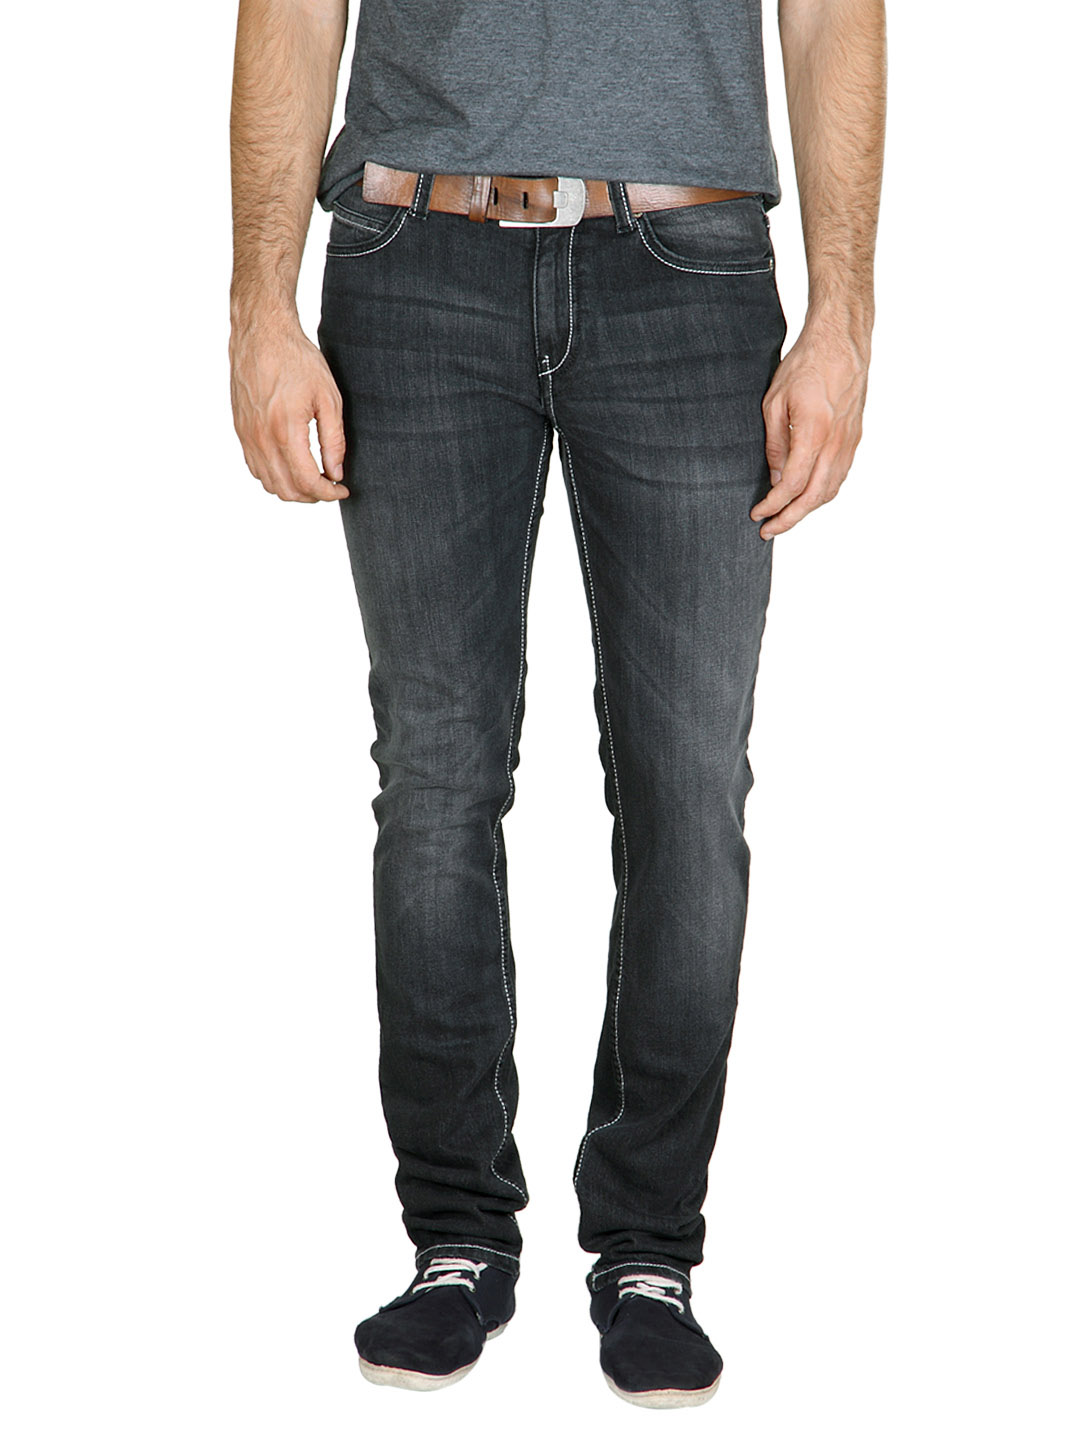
Lee Men Black Skinny Fit Jeans
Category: Apparel / Bottomwear / Jeans
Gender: Men
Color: Black
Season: Summer 2017
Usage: Casual